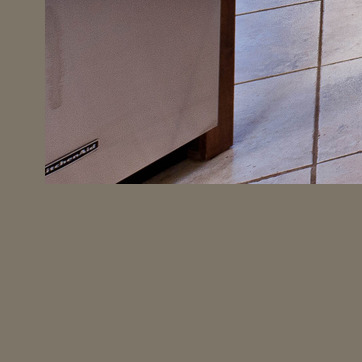
Material: tile